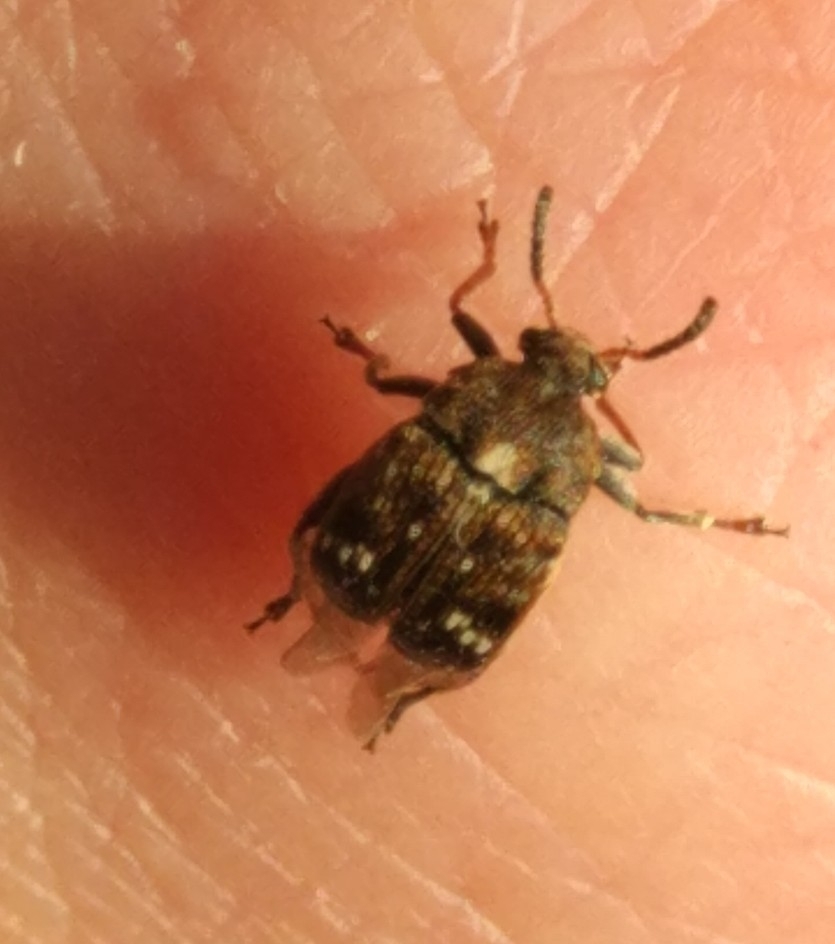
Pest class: pea_weevil